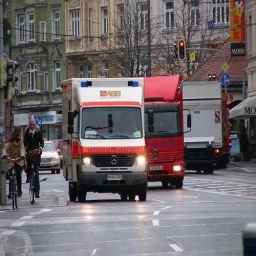
Label: ambulance